Neue Schütz-Ausgabe

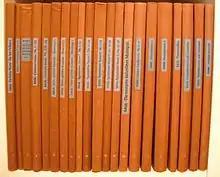
Volumes of the edition

Neue Schütz-Ausgabe (new Schütz edition) is a new critical edition of the complete works by composer Heinrich Schütz (full title in German: "Heinrich Schütz: Neue Ausgabe sämtlicher Werke"). It is published by Bärenreiter-Verlag on a commission by the international Heinrich-Schütz-Gesellschaft.